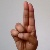
The image shows a hand gesture representing the letter 'U' in Indian Sign Language.